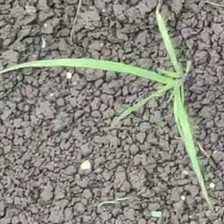
Weed species: Digitaria_SP_(Digitaria Sanguinalis )